Australian Peacekeeping Memorial

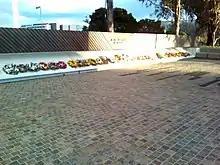
At the rear is a courtyard with words describing peacekeeping, and an area for floral and other tributes.

Other veterans’ associations within Australia soon joined the call to address the fact that there was no national memorial to provide a focus for remembrance and commemoration of peacekeepers. A few plaques were dotted around the country, but there were no individual memorials or a national memorial - such as the Peacekeeping Monument in Ottawa, the only one of its kind in the world at the time. Since then, a memorial to commemorate all peacekeepers would have died serving on UN peacekeeping missions has been erected on the North Lawn of the UN headquarters in New York.